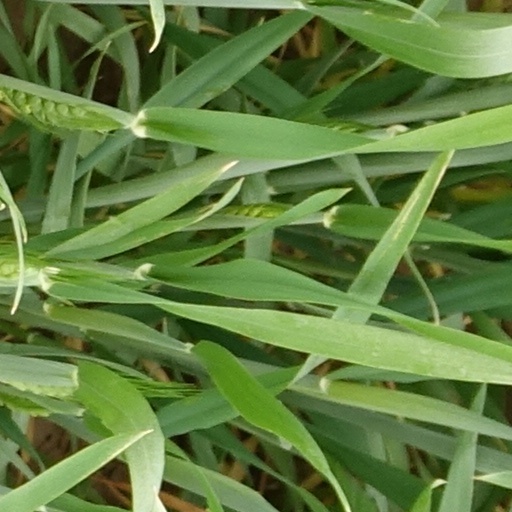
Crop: wheat